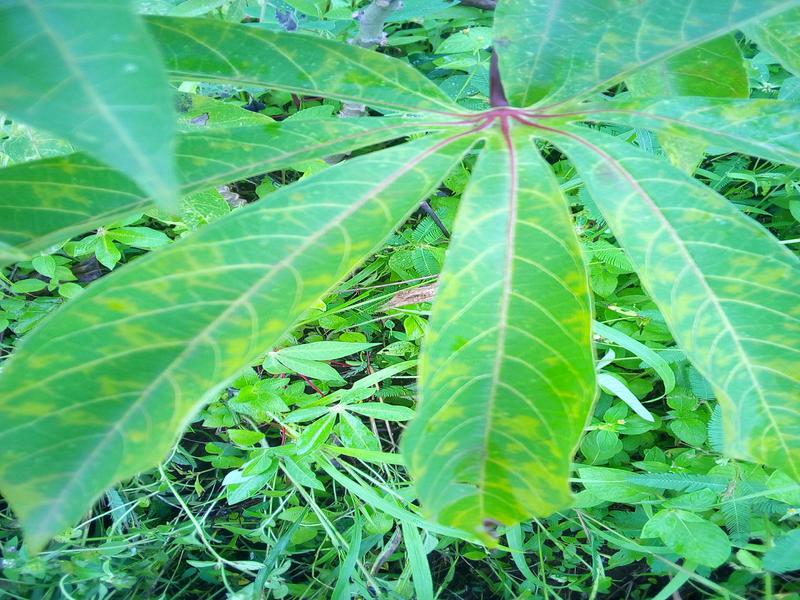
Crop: cassava
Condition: brown_streak_disease